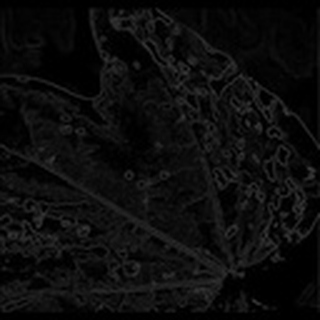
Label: cotton_bacterial_blight